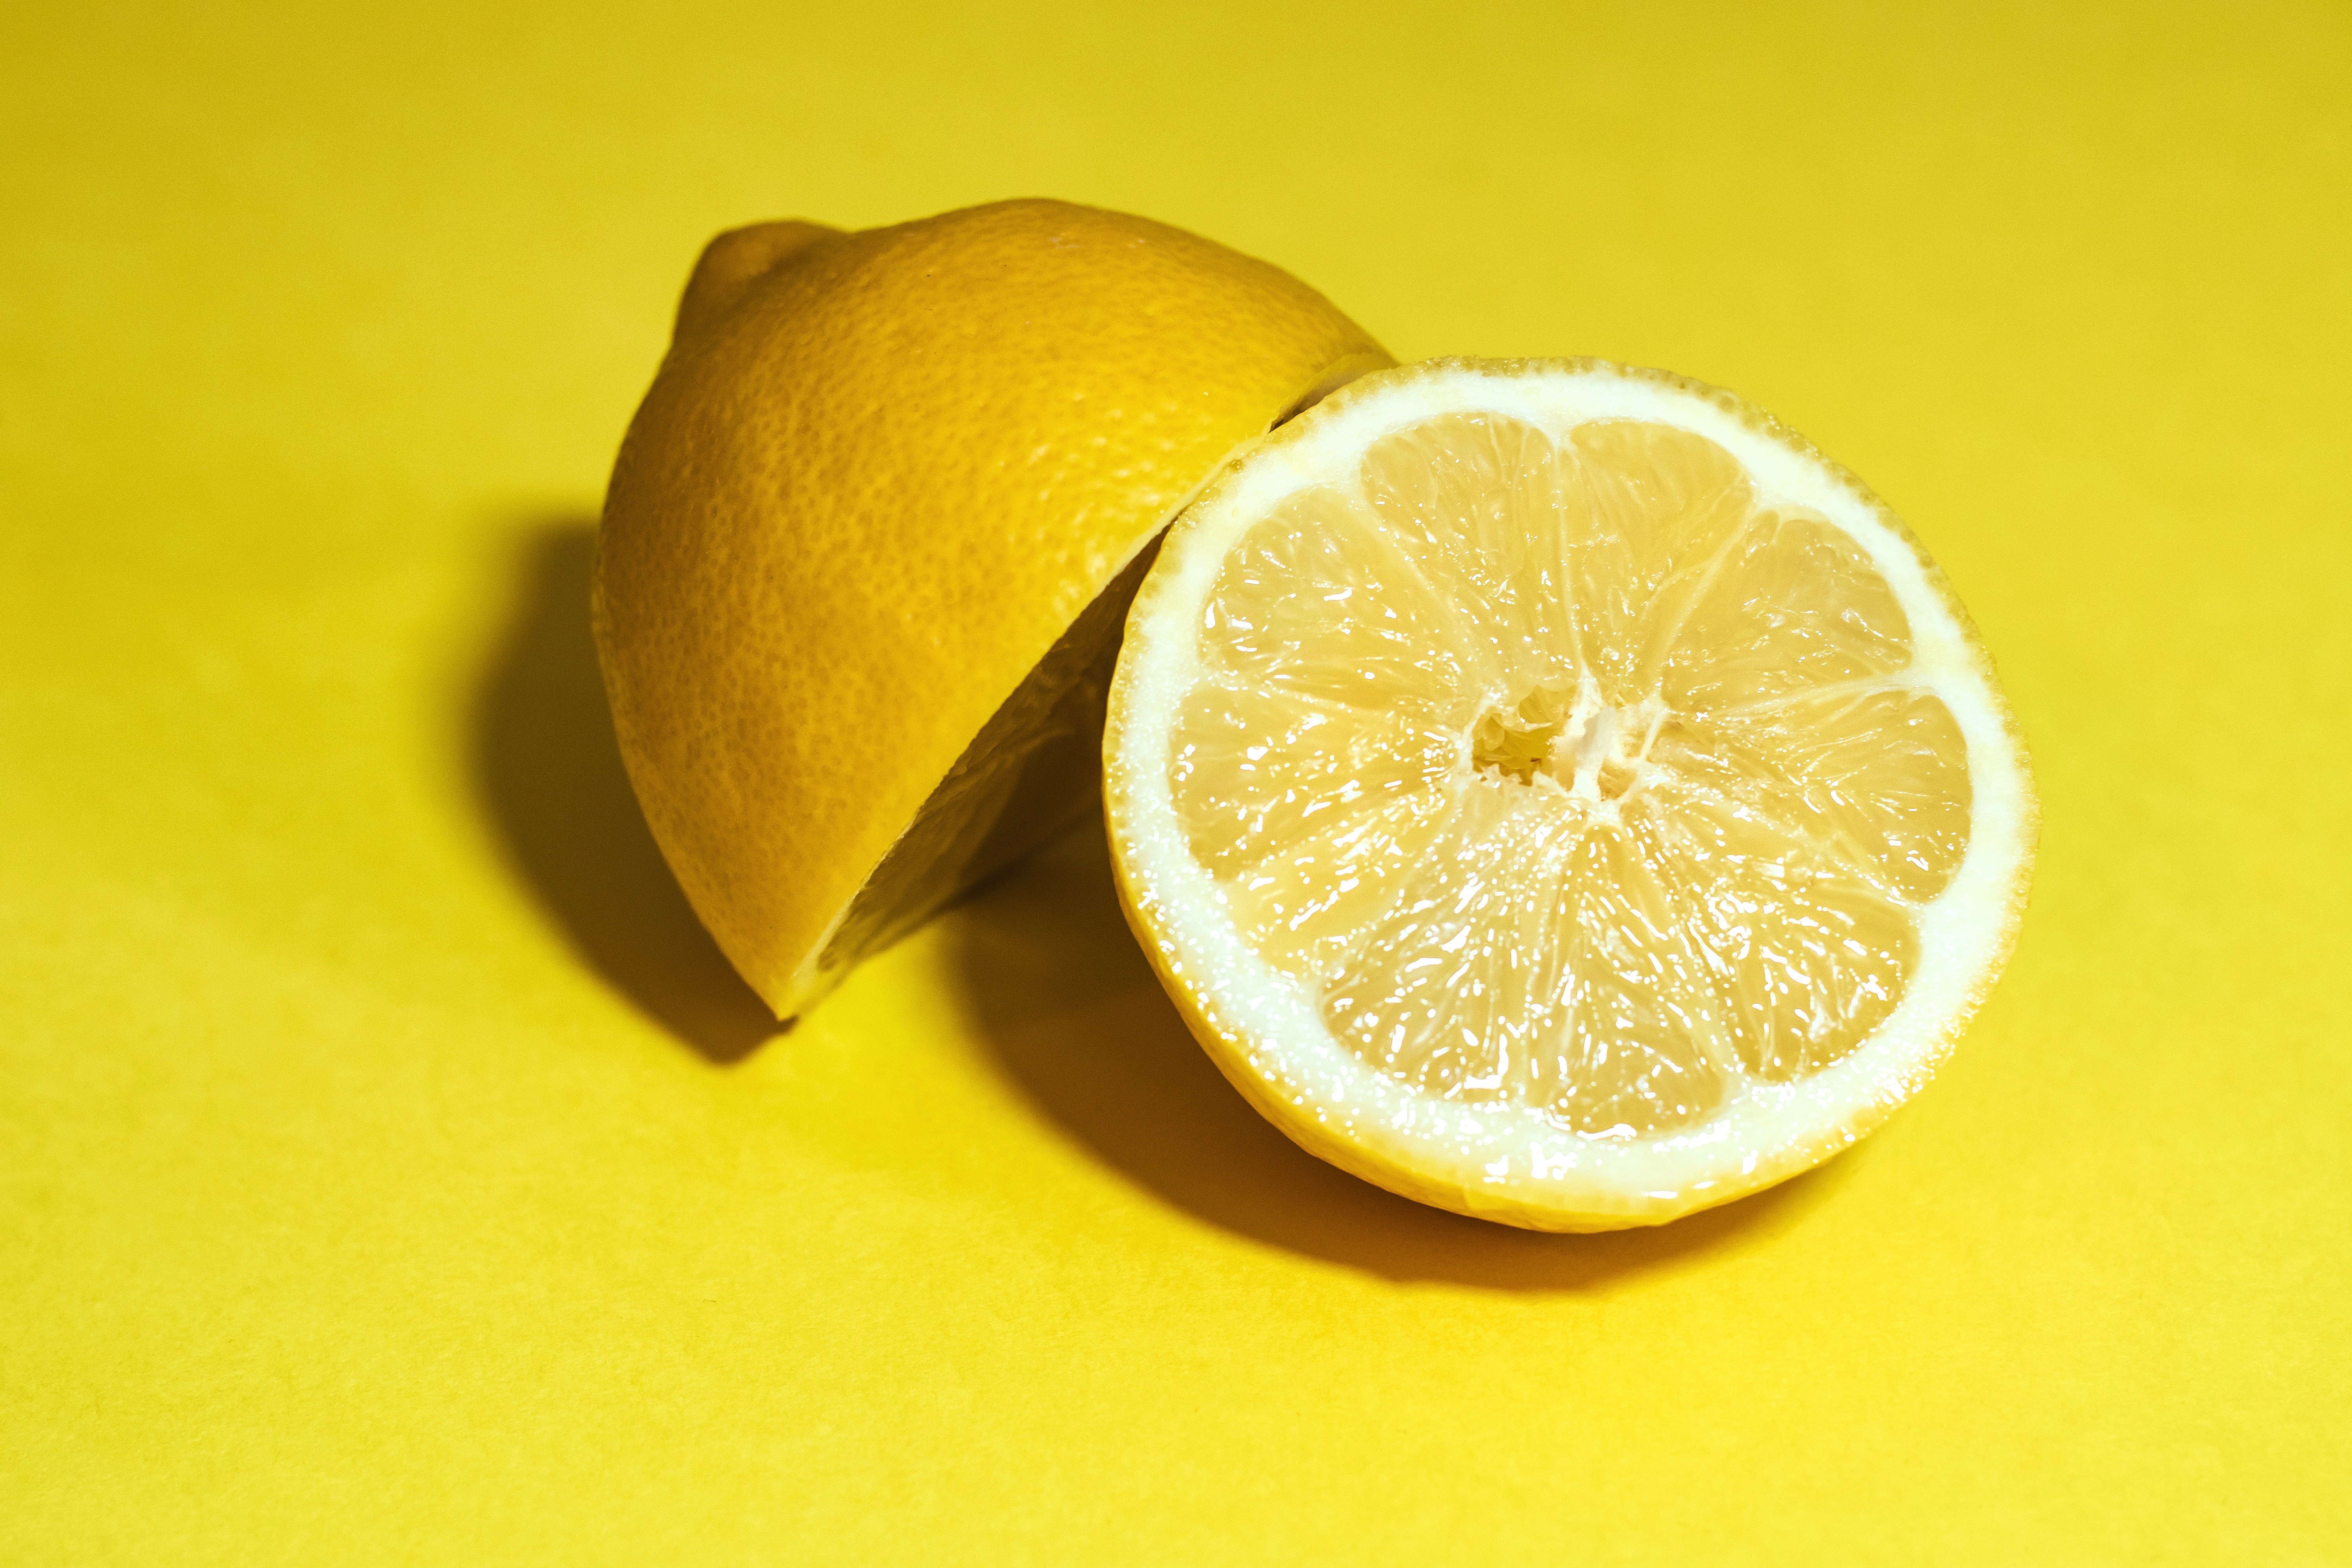
citrus, lemon, meyer lemon, citric acid, citron, lemon peel, sweet lemon, bitter orange, yellow, fruit, persian lime, yuzu, food, pomelo, lime, plant, peel, tangelo, grapefruit, rangpur, still life, orange, still life photography, key lime, vegetarian food, chemical compound, produce, valencia orange, Ugli fruit